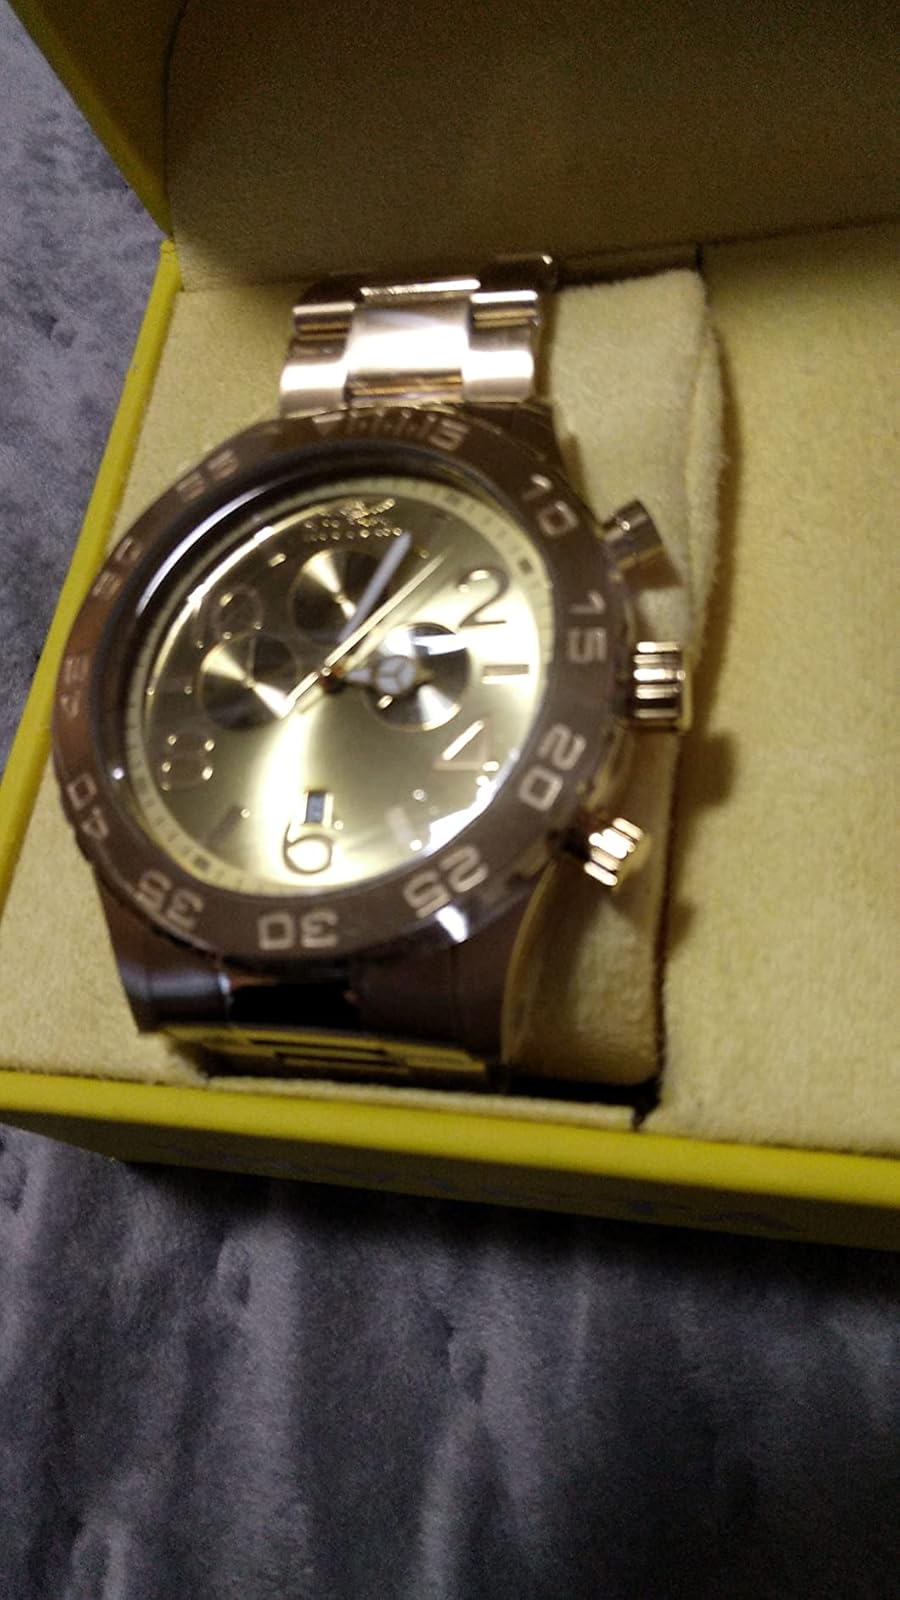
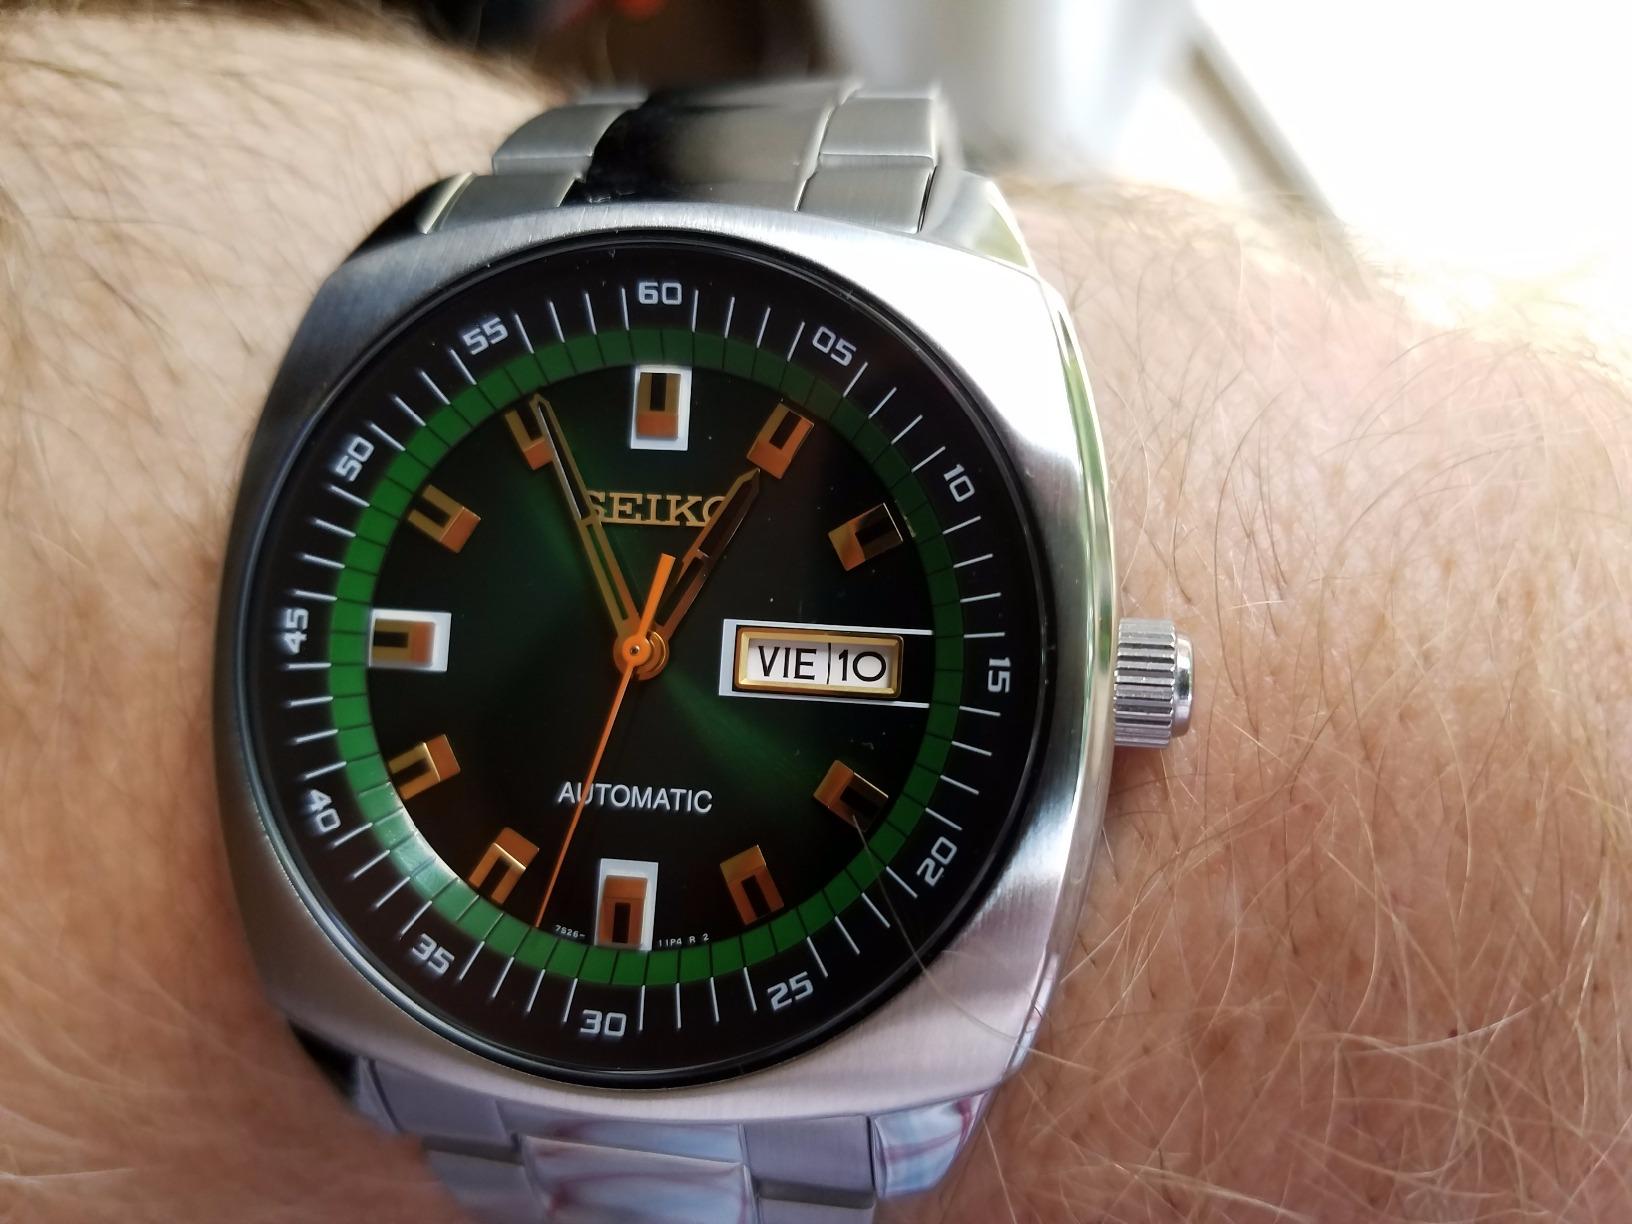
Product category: accessories_watch
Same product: no